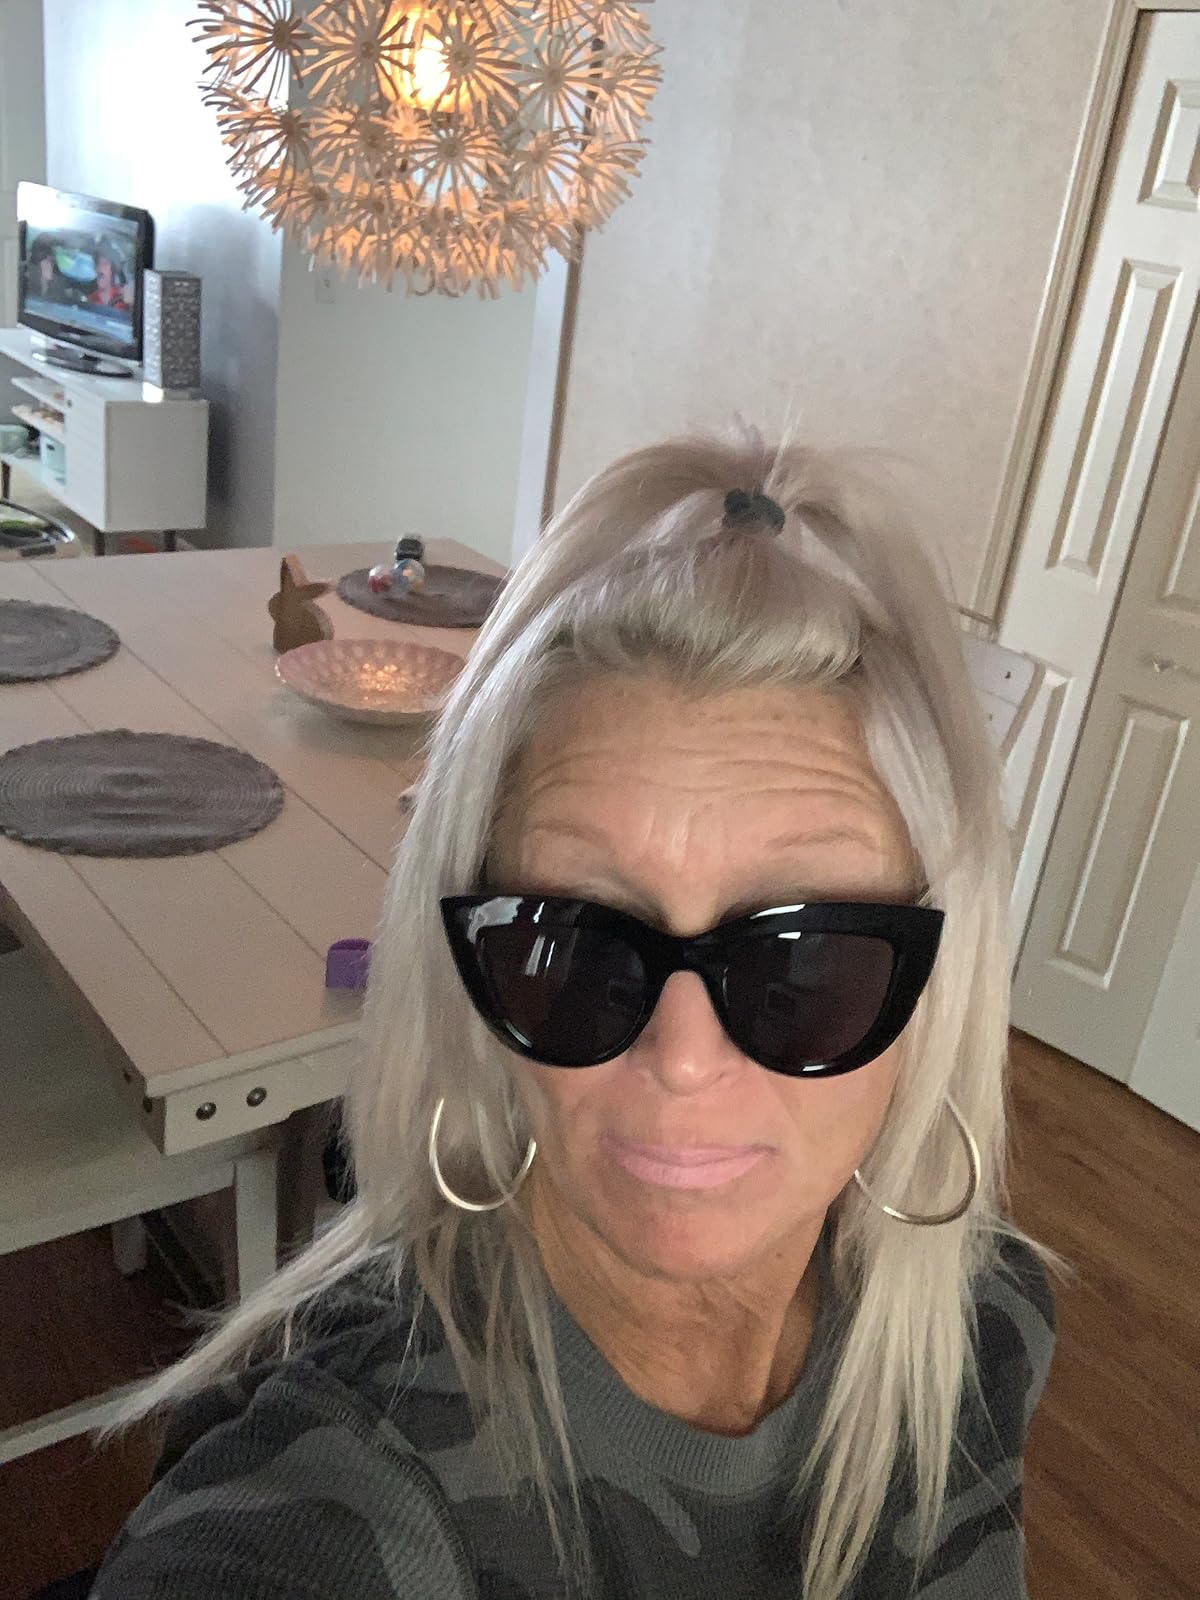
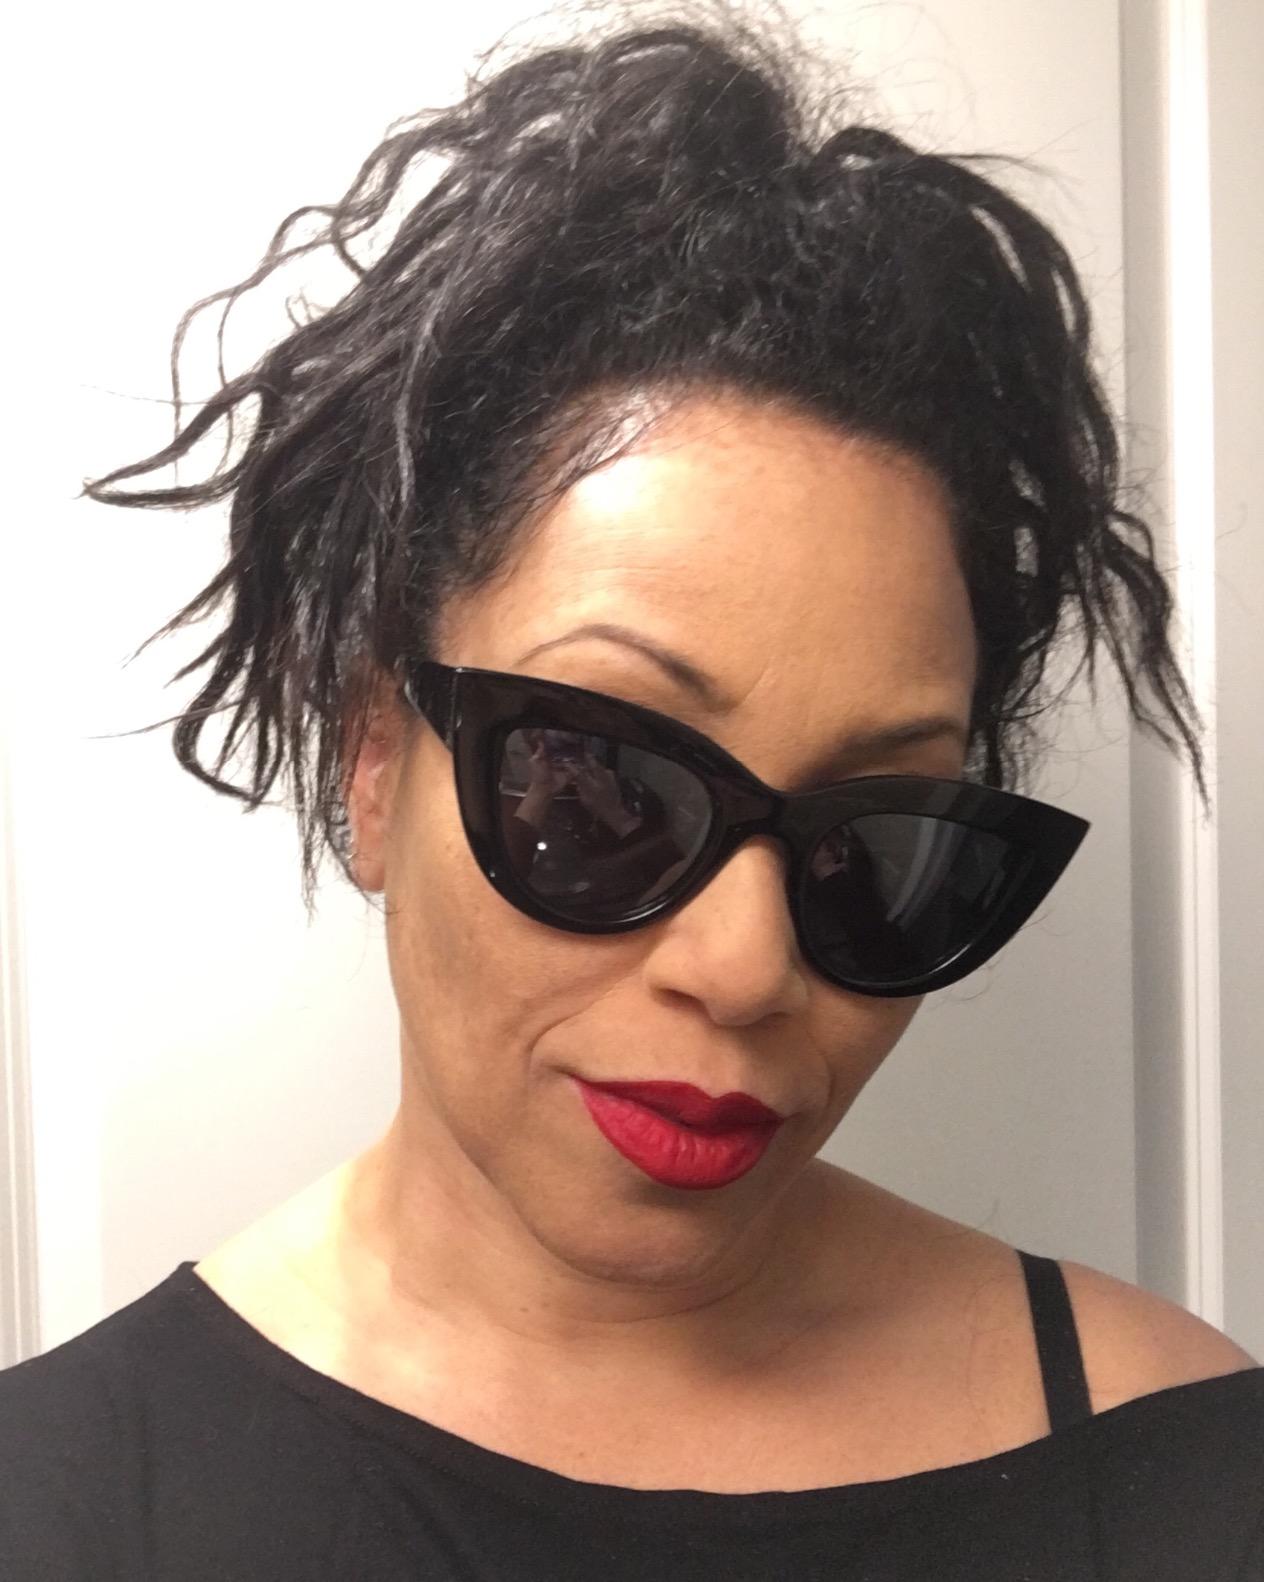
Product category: accessories_sunglasses
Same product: yes